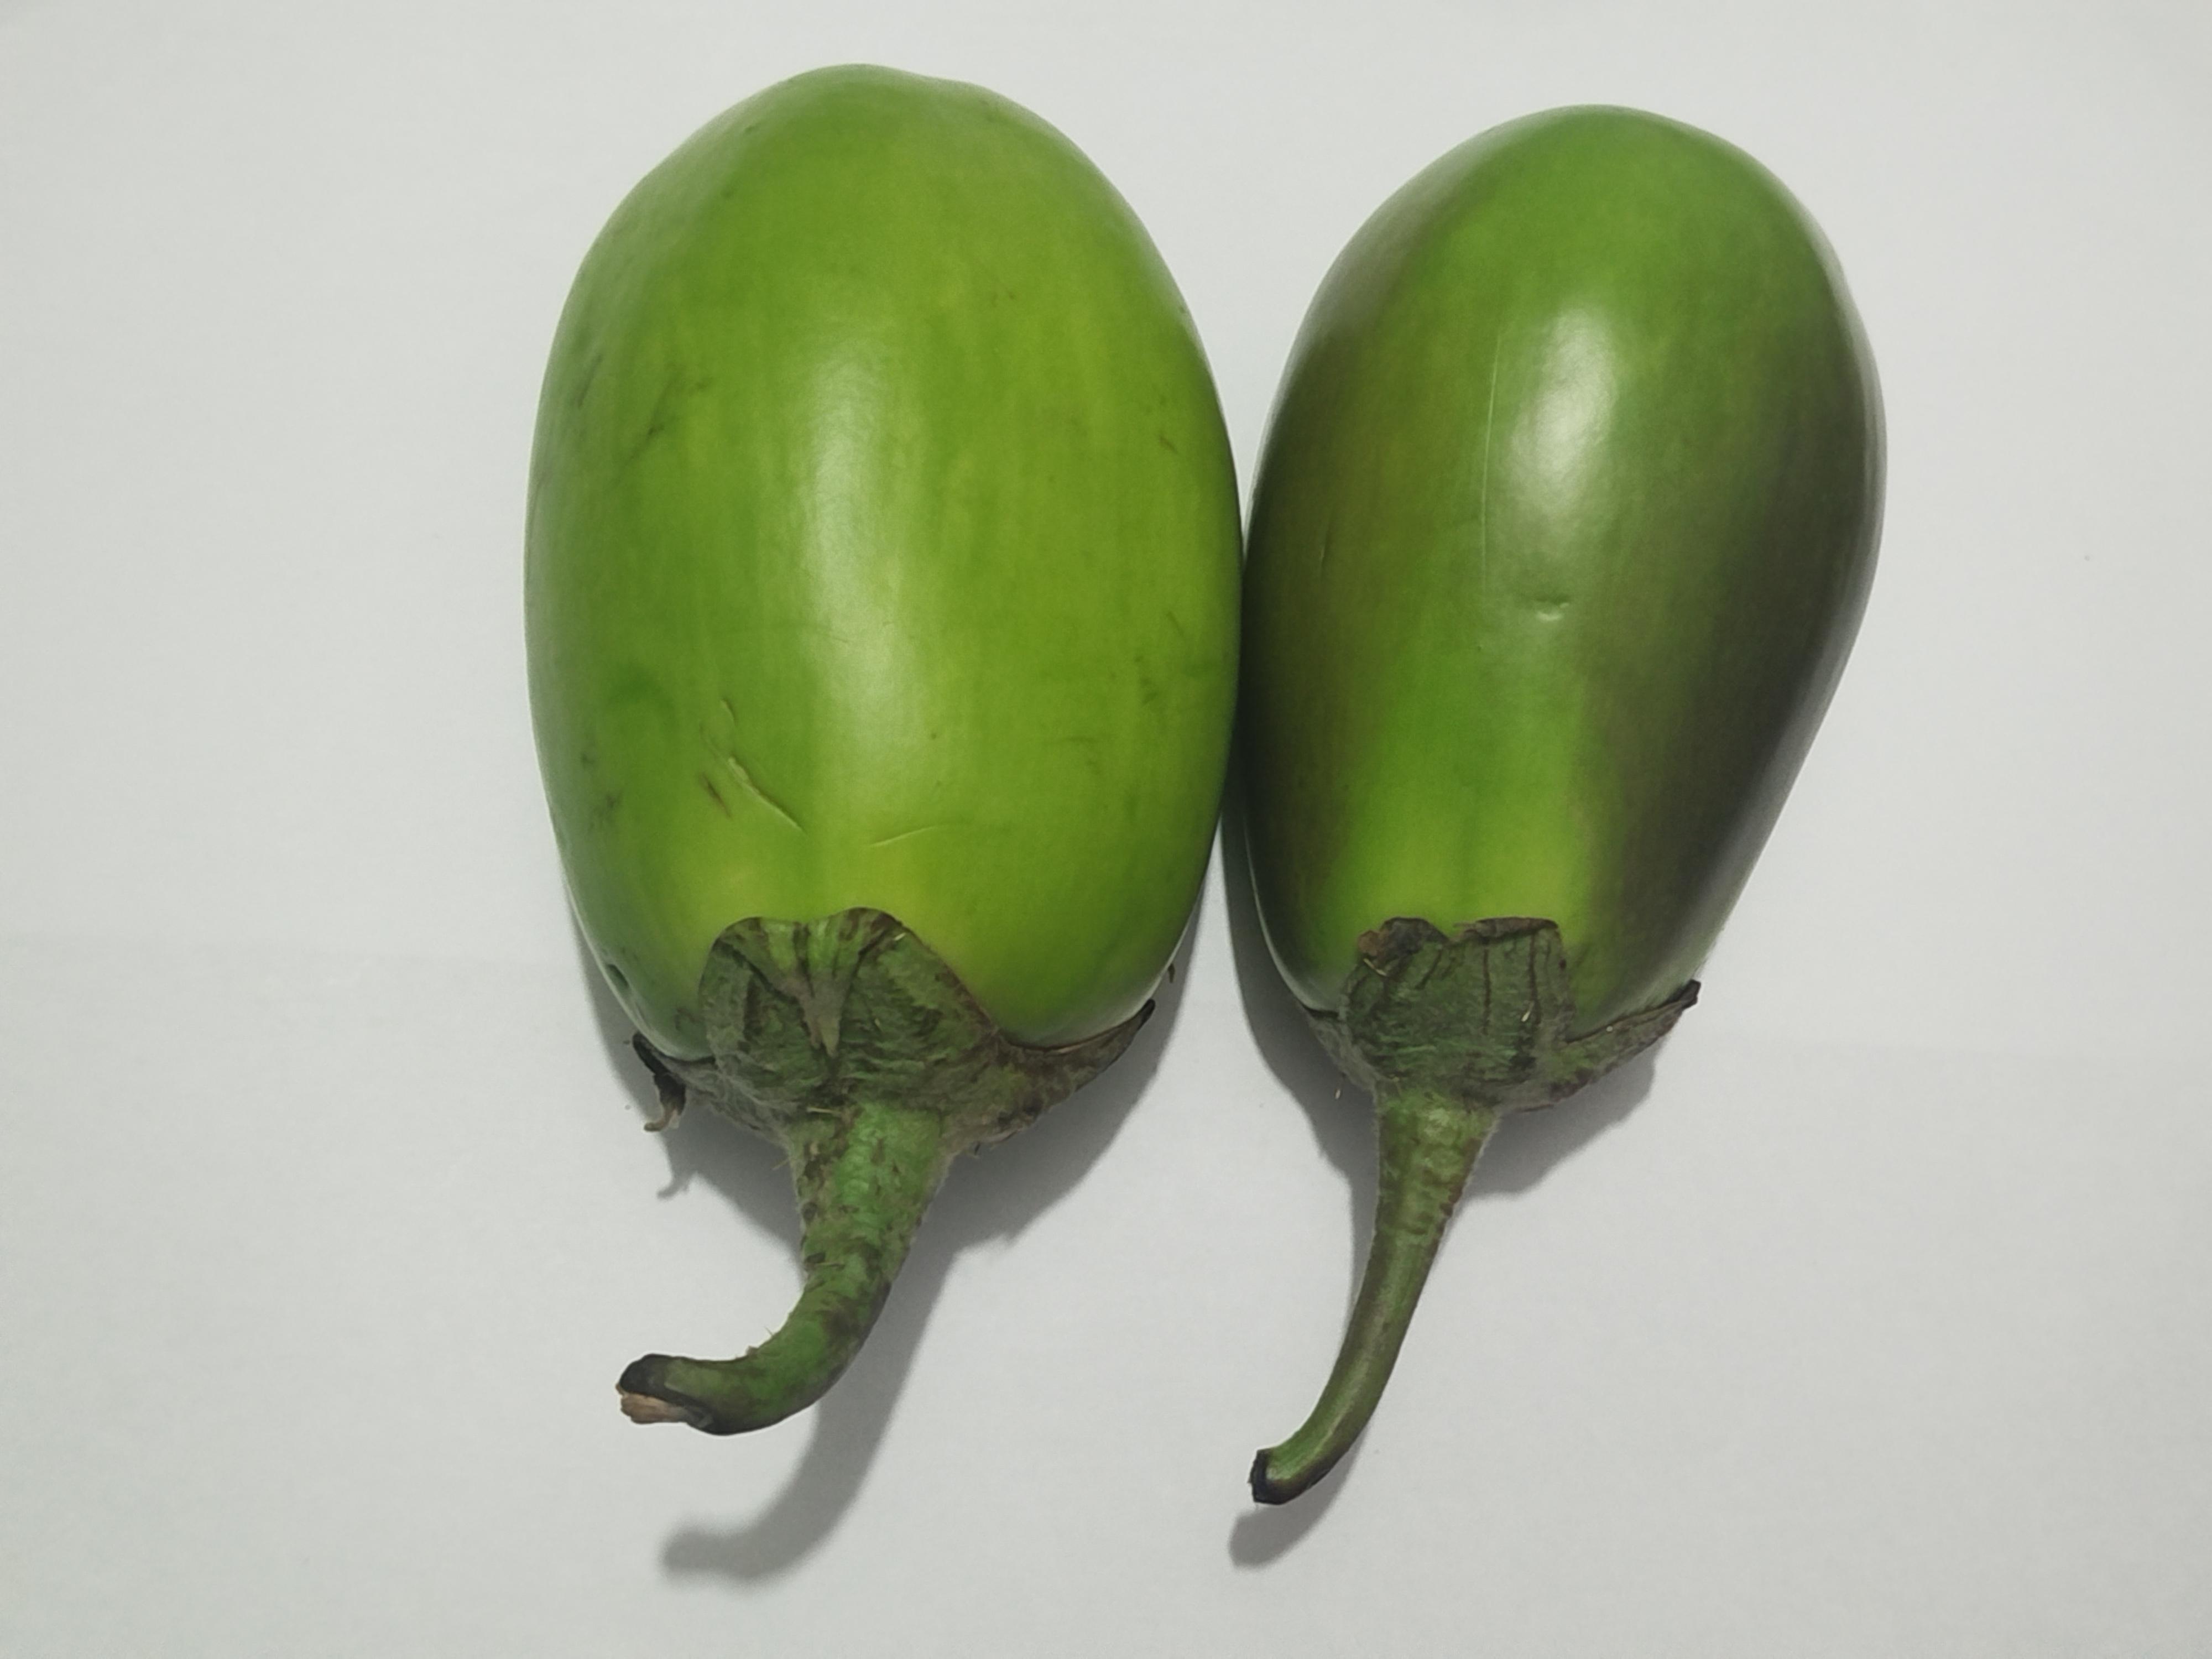
Label: Brinjal